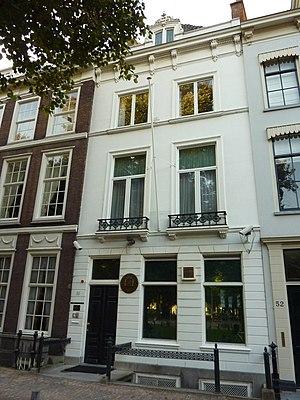
Voici les représentations diplomatiques de l'Espagne à l'étranger :